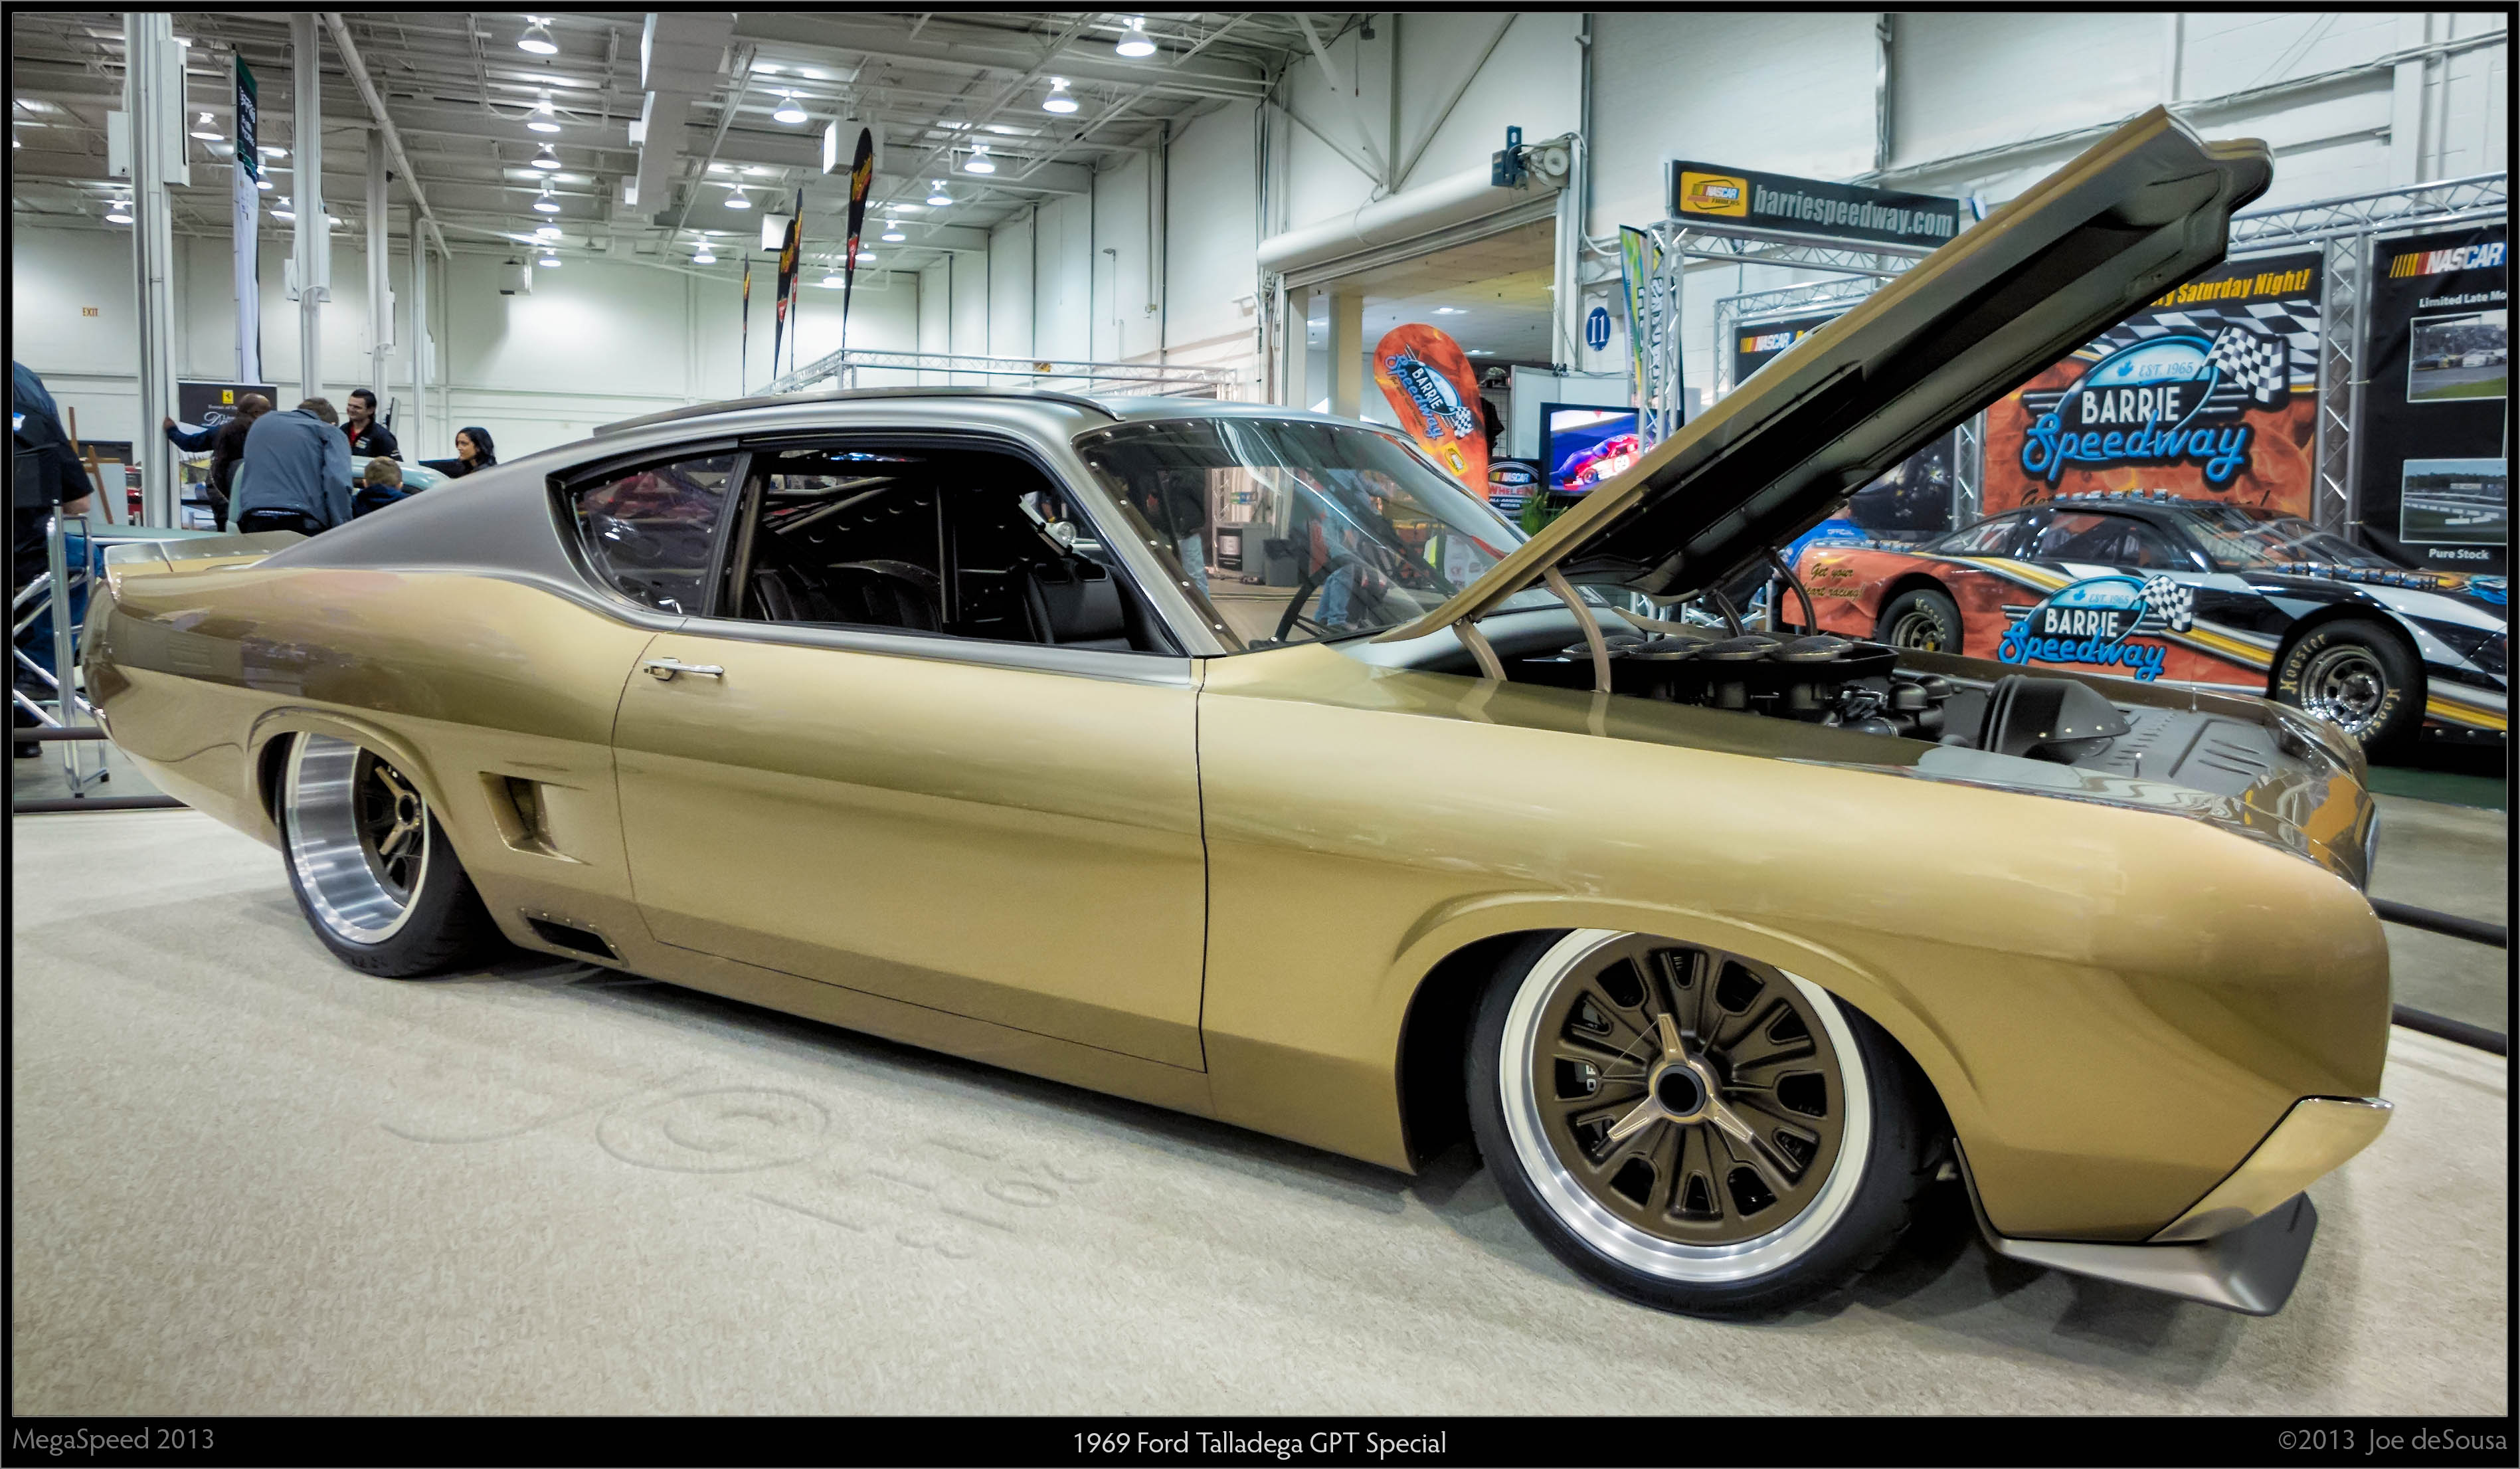
car, vehicle, show, sports car, muscle car, 2013, troy, ford, canada, sedan, mississauga, ontario, chevrolet, lumix, panasonic, dmc, lx7, panasoniclumixdmclx7, custom, megaspeed, 1969, rad, special, rides, gpt, talladega, trepanier, antique car, auto show, land vehicle, automobile make, automotive exterior, compact car, automotive design